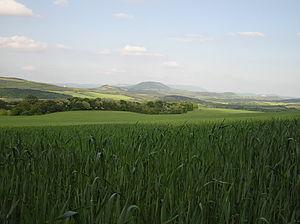
Les monts de Gerecse sont un massif collinéen situé entre Esztergom et Tatabánya dans le massif de Transdanubie, à l'ouest des monts du Pilis. Le point culminant est le Nagy-Gerecse. La zone de protection paysagère de Gerecse s'étend à tout le massif.